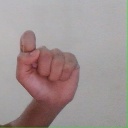
अक्षर: घ